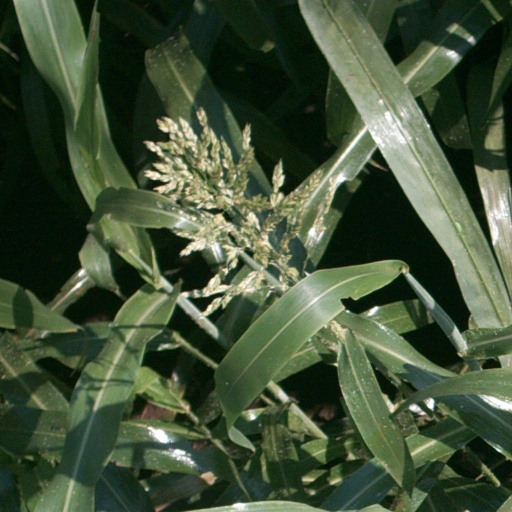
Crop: sorghum